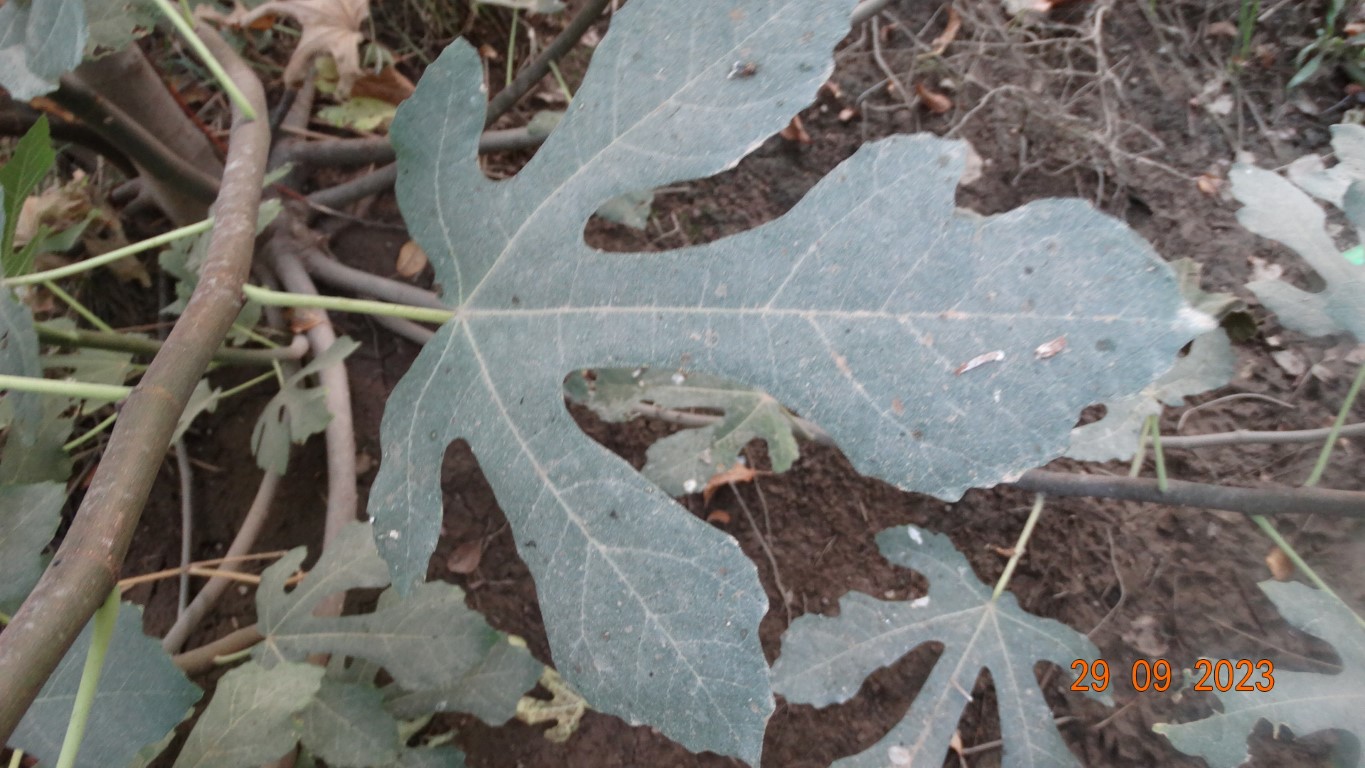
Label: healthy